Tsvetana Pironkova career statistics

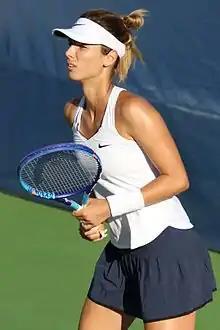
Pironkova at the 2016 US Open

Pironkova made her WTA Tour debut in 2005, but got first recognized at the 2006 Australian Open, when she made her first top-ten win, defeating Venus Williams in the first round. Then, at the 2008 Italian Open, she reached her first significant quarterfinal, where she also defeated world No. 3, Ana Ivanovic, in the second round. At 2010 Wimbledon, she defeated top 10 Venus Williams in order to reach her first Grand Slam semifinal. The following year, she reached quarterfinal of Wimbledon, but also defeated another top 10 player in that moment, Russian player Vera Zvonareva. At the end of season 2012, Pironkova qualified for her first year-end championships, an elite-level WTA Tournament of Championships (now known as WTA Elite Trophy) and reached semifinal, after defeating Zheng Saisai and losing to Nadia Petrova and Maria Kirilenko in the round-robin group. In the semifinal match, she lost to Caroline Wozniacki in the straight sets.